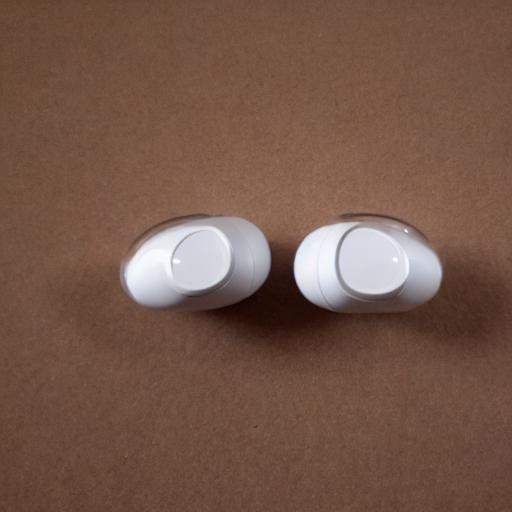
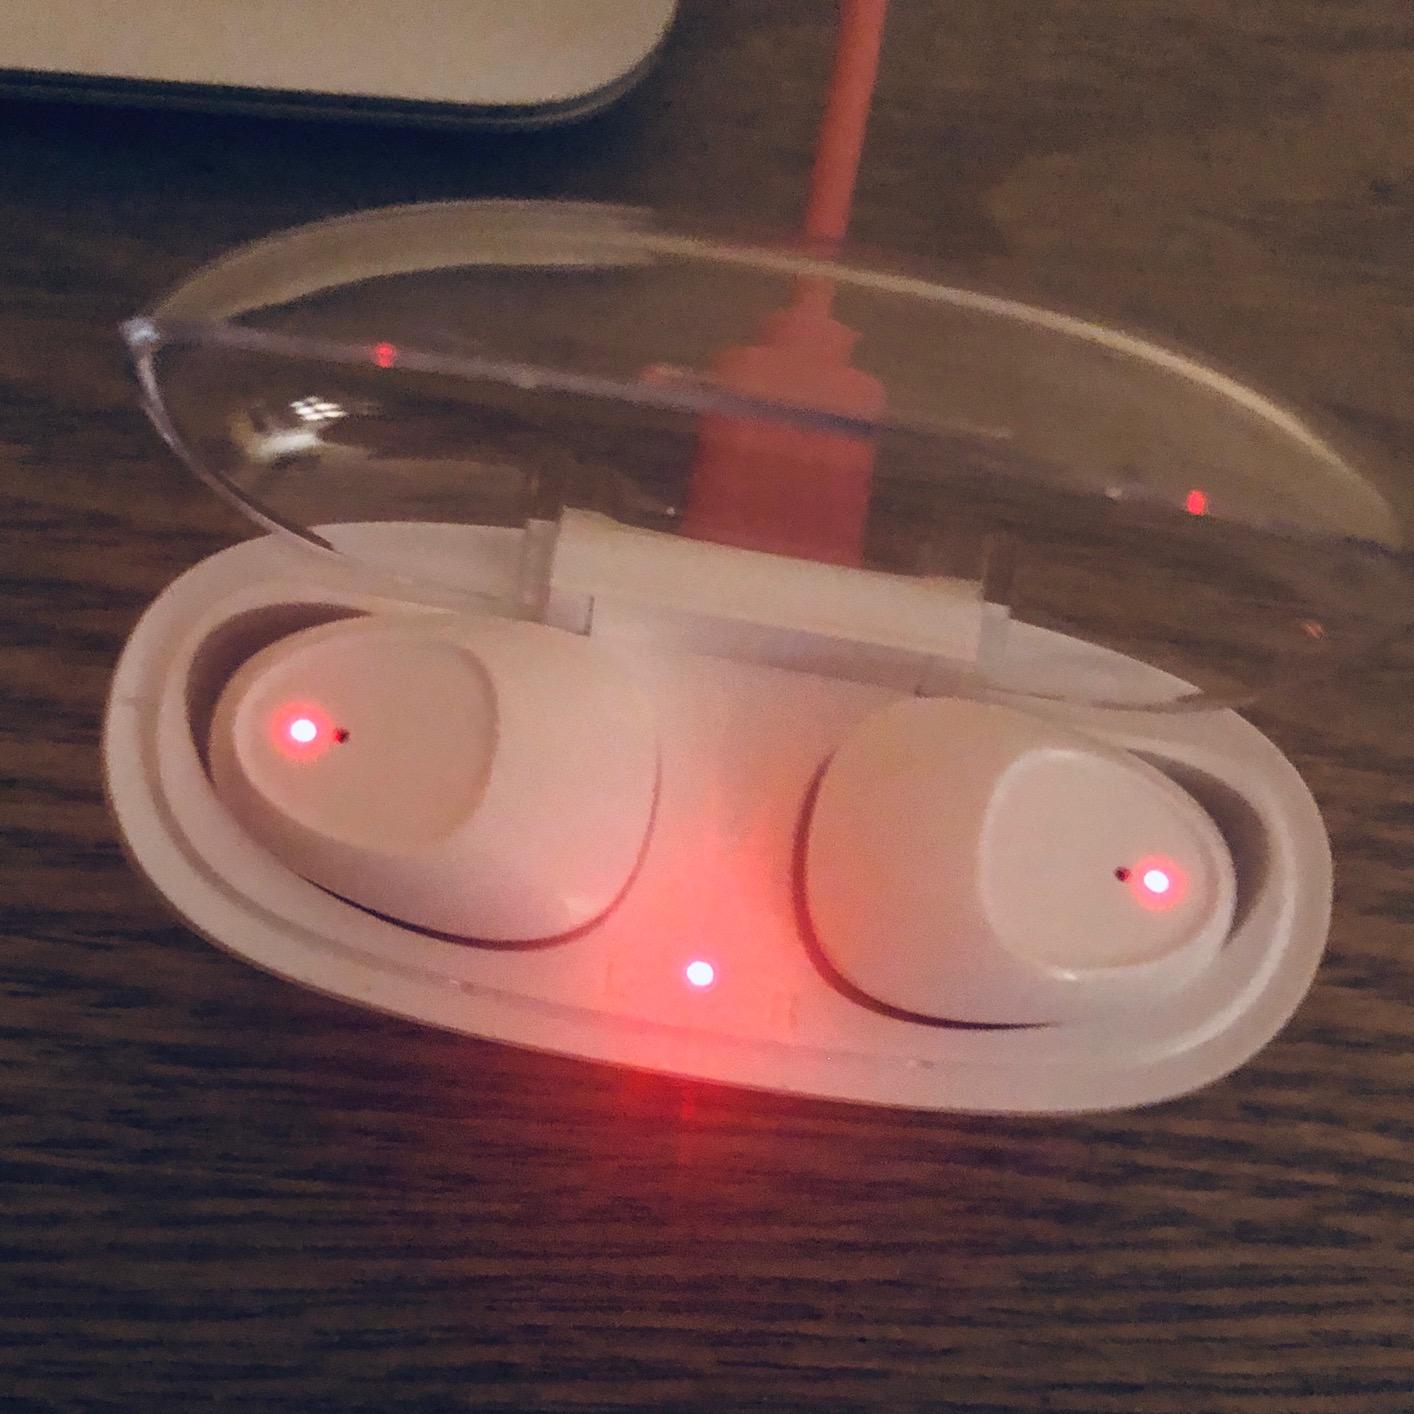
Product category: earbuds
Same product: no